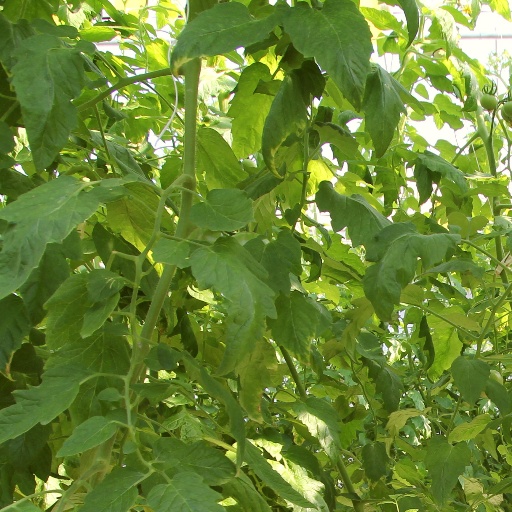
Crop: tomato